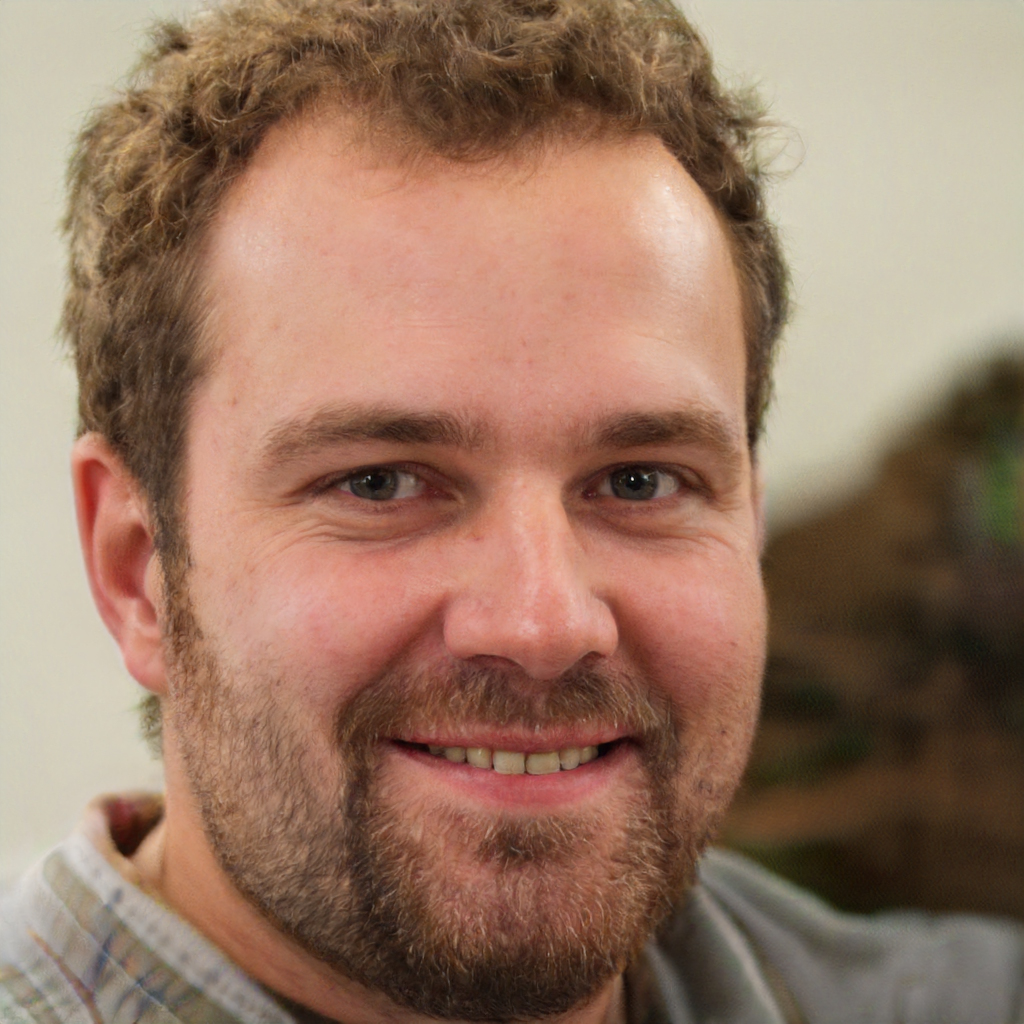
Gender: Male